Frank Skinner's Opinionated

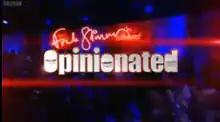

Frank Skinner's Opinionated is a British television comedy talk show hosted by the comedian Frank Skinner and produced by Avalon Television for the BBC. The show focusses on various topics in the previous week's news, with Skinner joined by two celebrity guests, also interacting with the studio audience. Each half-hour episode is filmed in a different location around the country. It was first shown on BBC Two, with a first series of six episodes broadcast from 16 April 2010, and a second of six more beginning on 25 March 2011. The third and final series began broadcasting on 10 November 2011.